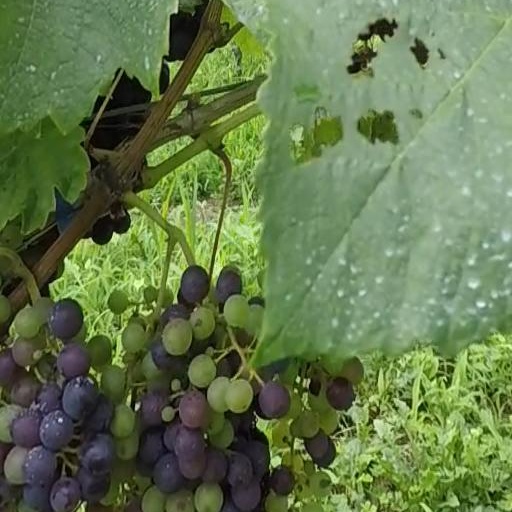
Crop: grape